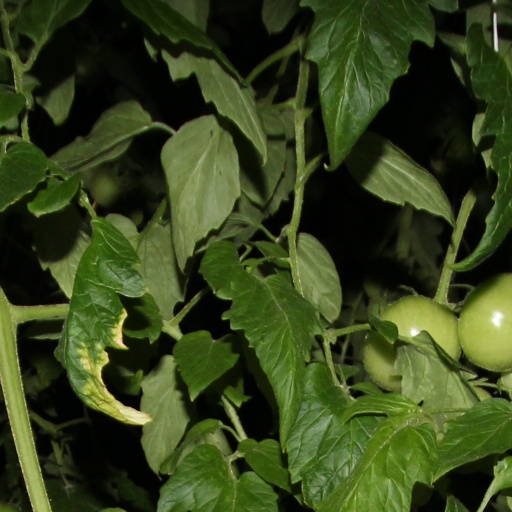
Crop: tomato